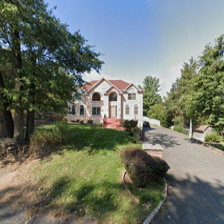
Label: streetView